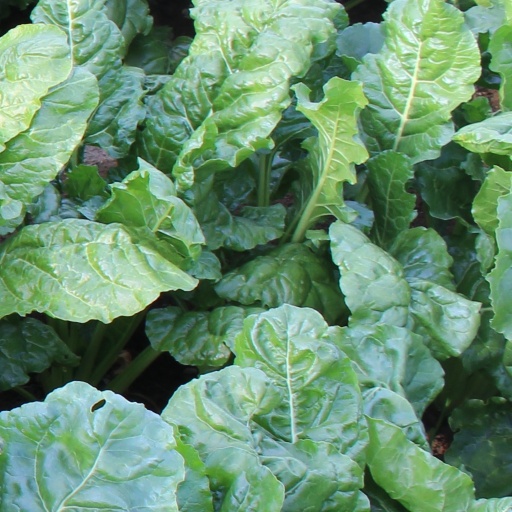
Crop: sugar beet